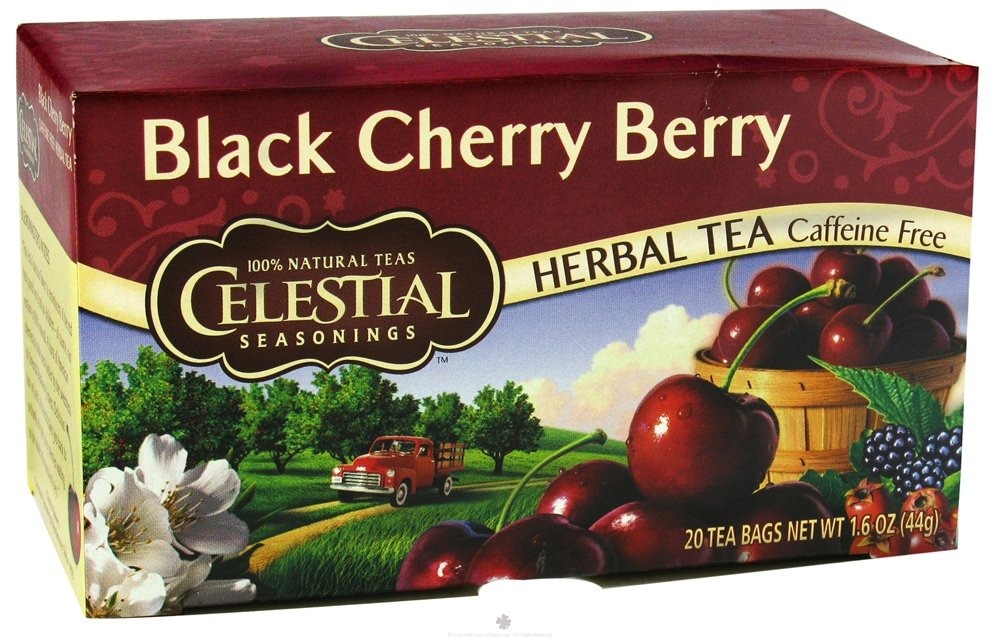
Item Name: CELESTIAL SEASONINGS HERB TEA,BLK CHERRY BERRY, 20 BAG
Value: 20.0
Unit: Count

Price: 8.79